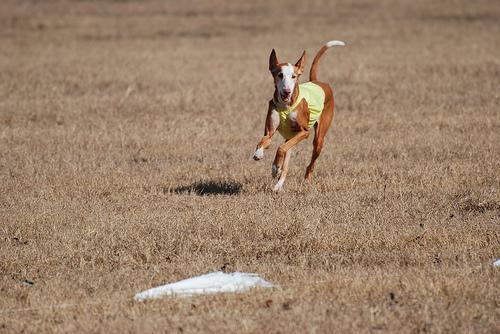
Ibizan_hound